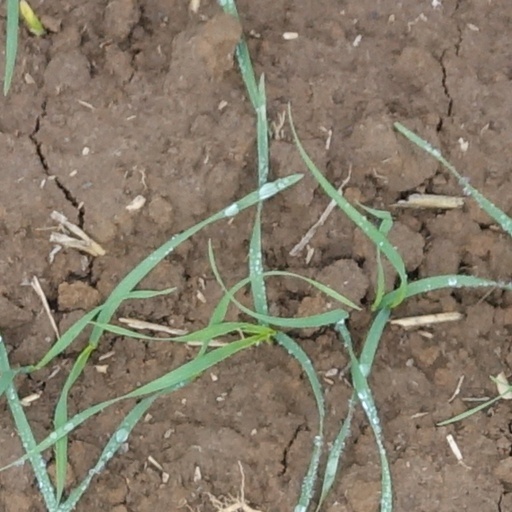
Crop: wheat